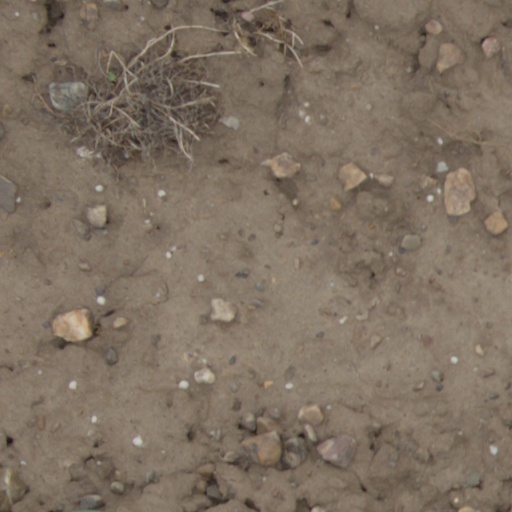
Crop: wheat